Theater Kosmos

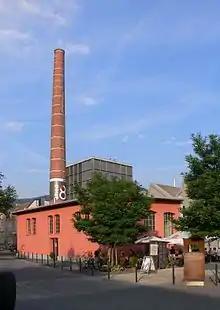
An image of Theater Kosmos

"Theater Kosmos" is a theatre company based in Bregenz, Austria, established in 1996 by Augustin Jagg and Hubert Dragaschnig. It is known for staging contemporary plays and supporting new theatrical works, including Austrian premieres and commissioned productions. The theatre frequently engages with political and social themes and has become a recognized venue for innovative stage work in the region.